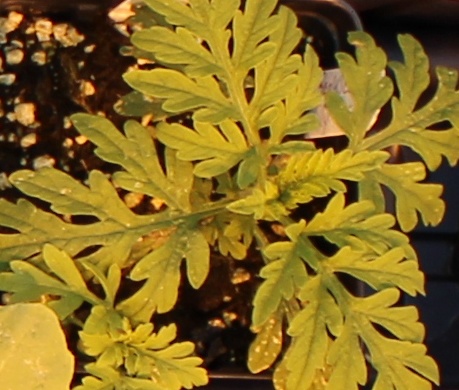
Label: Ragweed